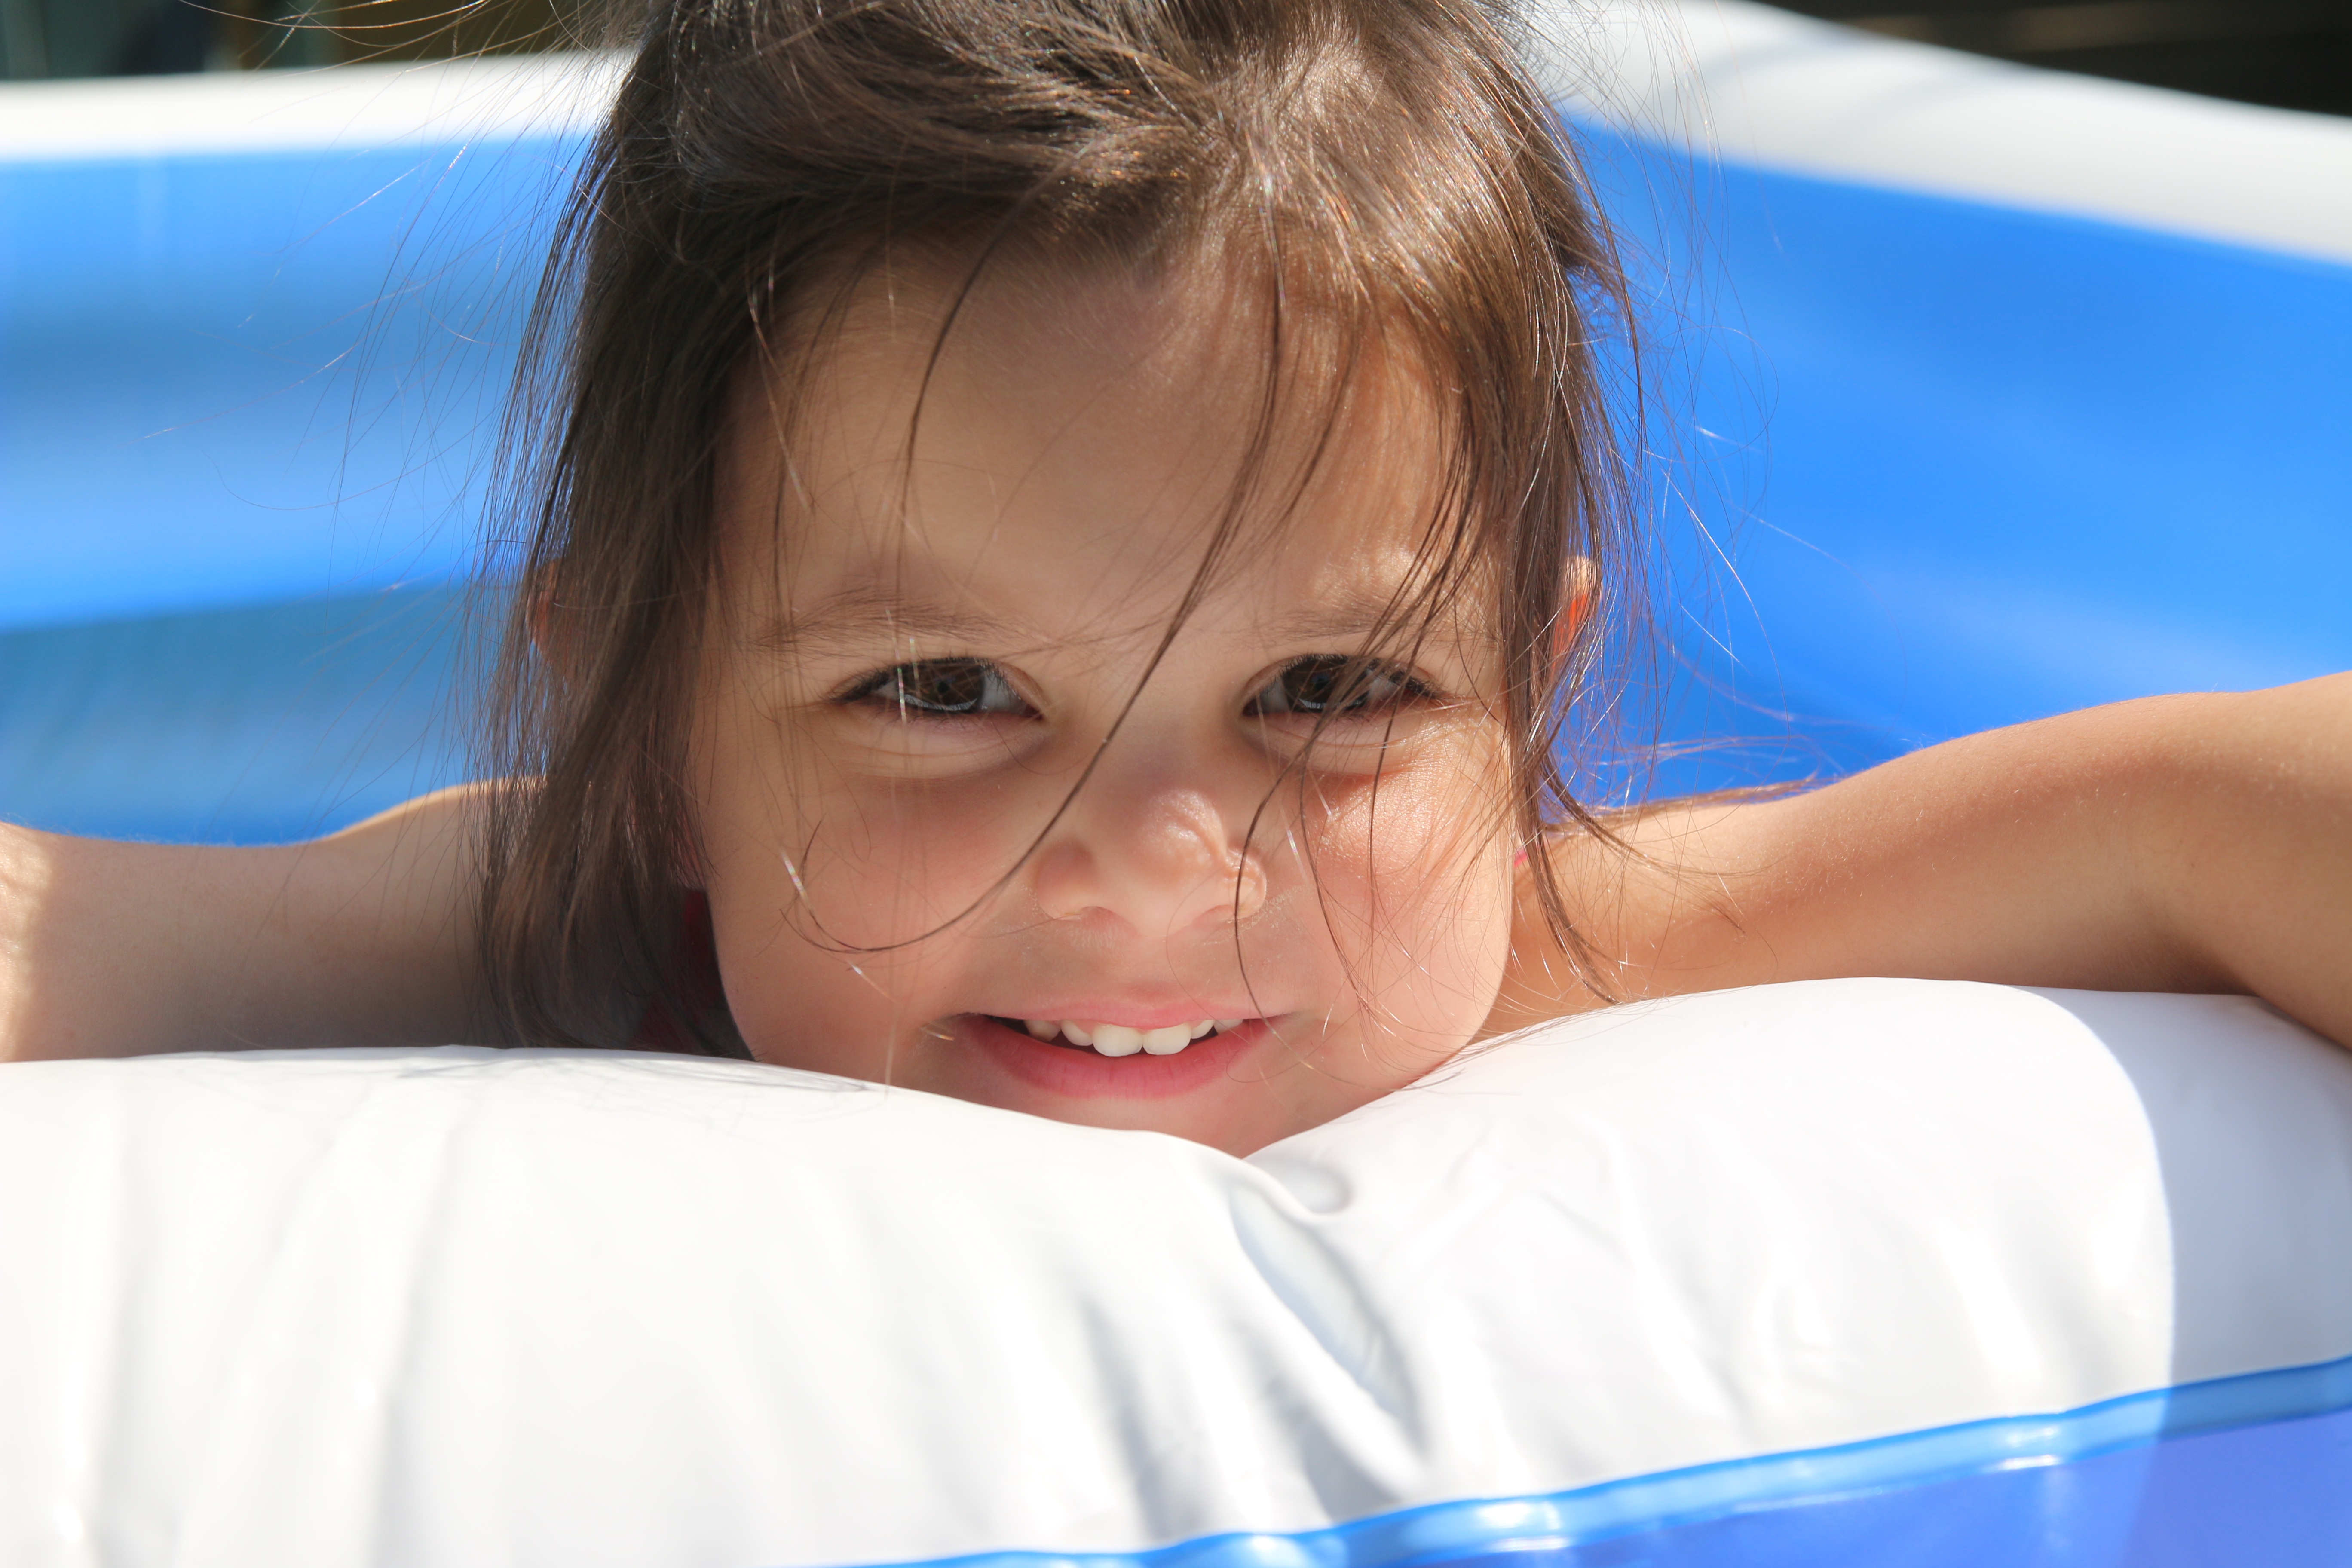
person, girl, woman, hair, white, kid, cute, pool, female, portrait, young, child, human, blue, close, facial expression, smiling, smile, swimming, mouth, cheerful, face, eyes, happy, happiness, infant, head, skin, joy, teeth, attractive, paddling pool